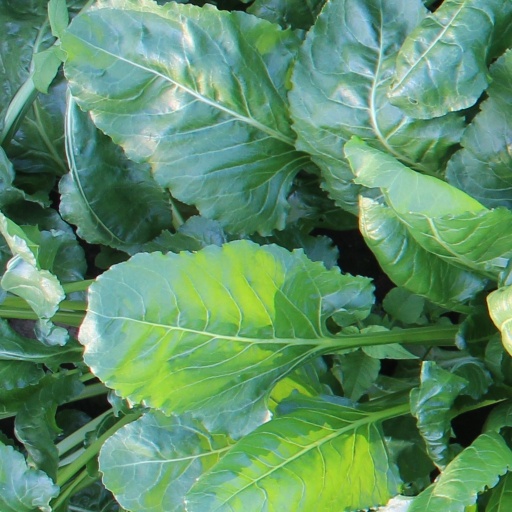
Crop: sugar beet